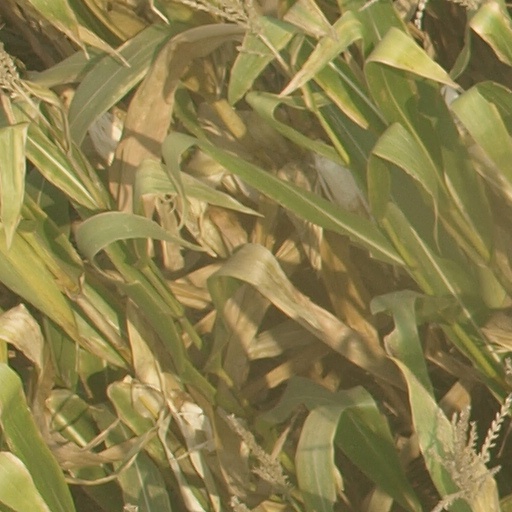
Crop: maize; corn